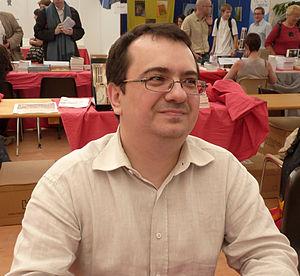
Pierre Pevel (Imaginales 2010, Epinal).
Pierre Pevel, né en 1968, est un écrivain français de fantasy et de science-fiction.